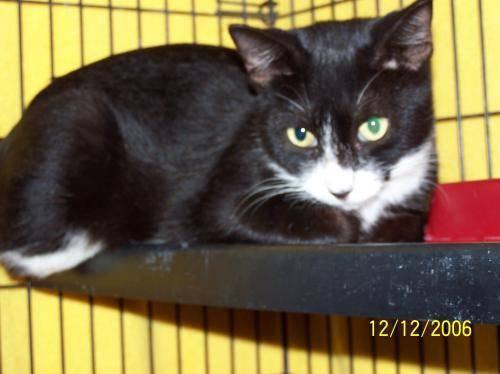
cat